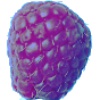
Label: Raspberry 1